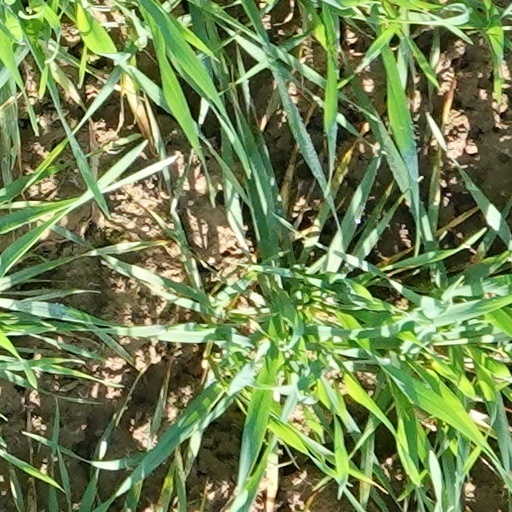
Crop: wheat